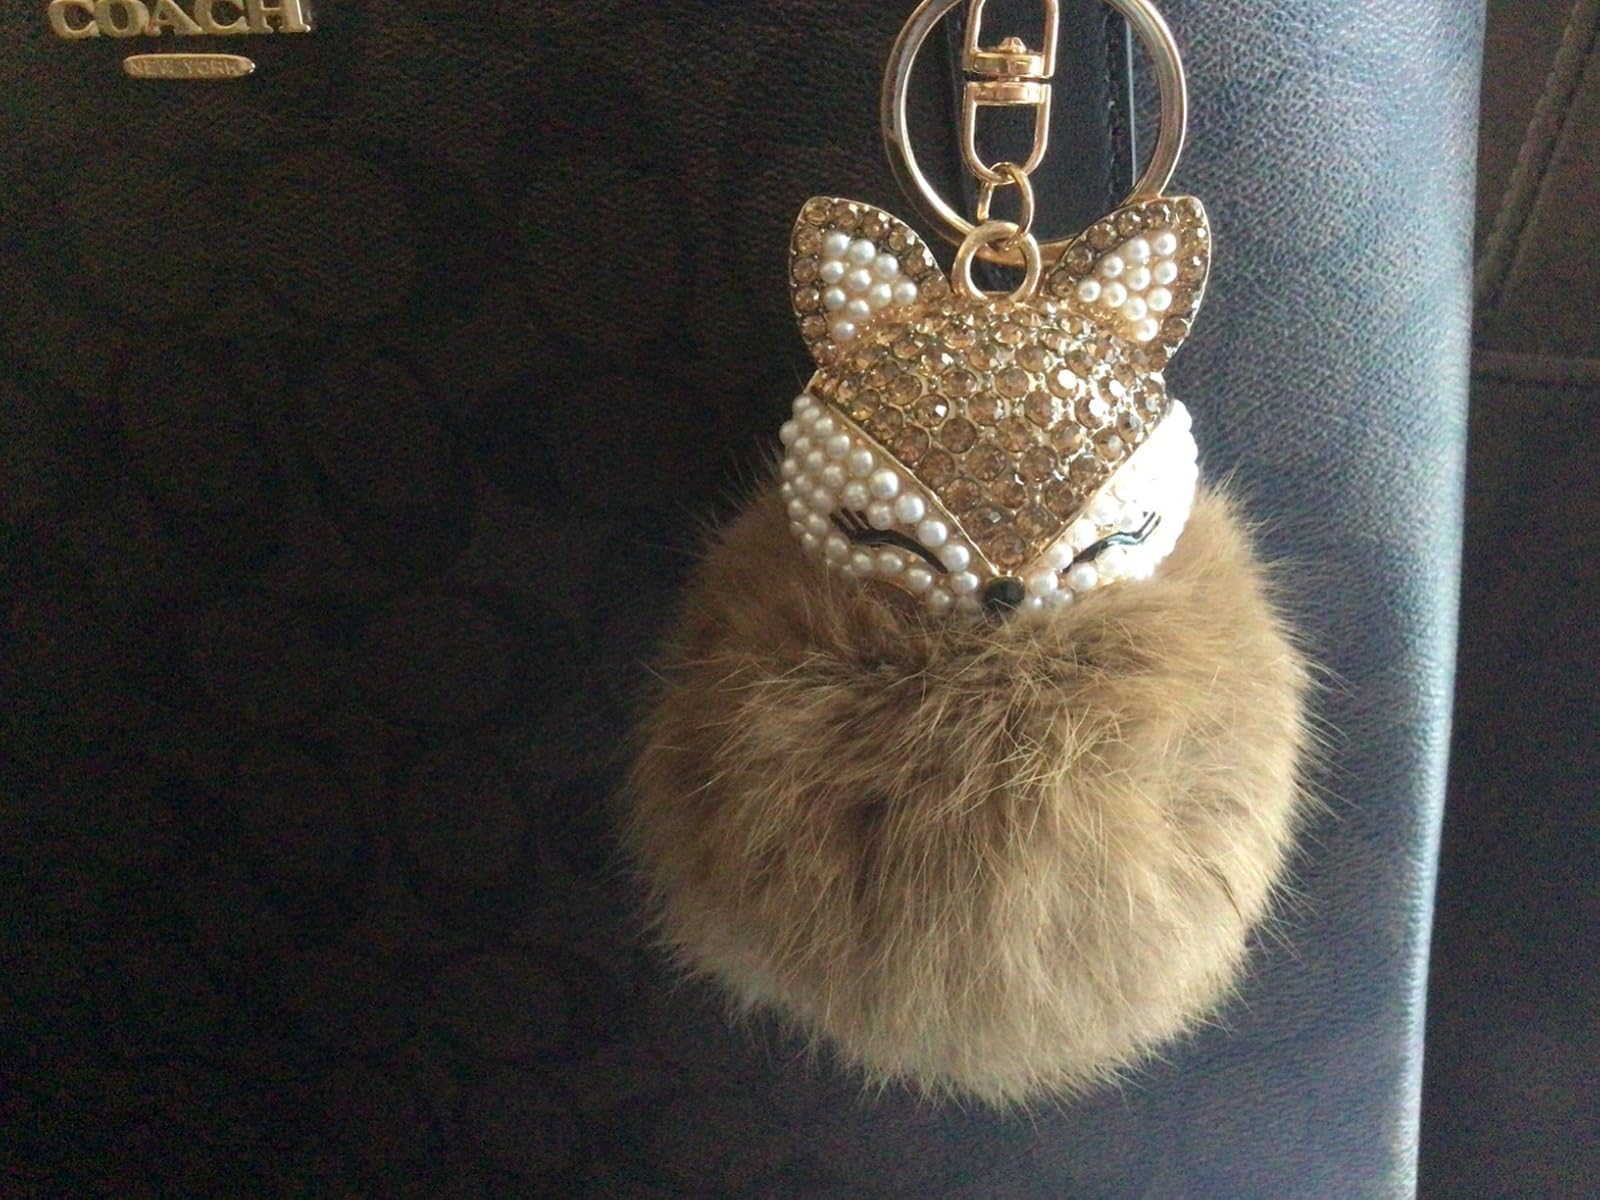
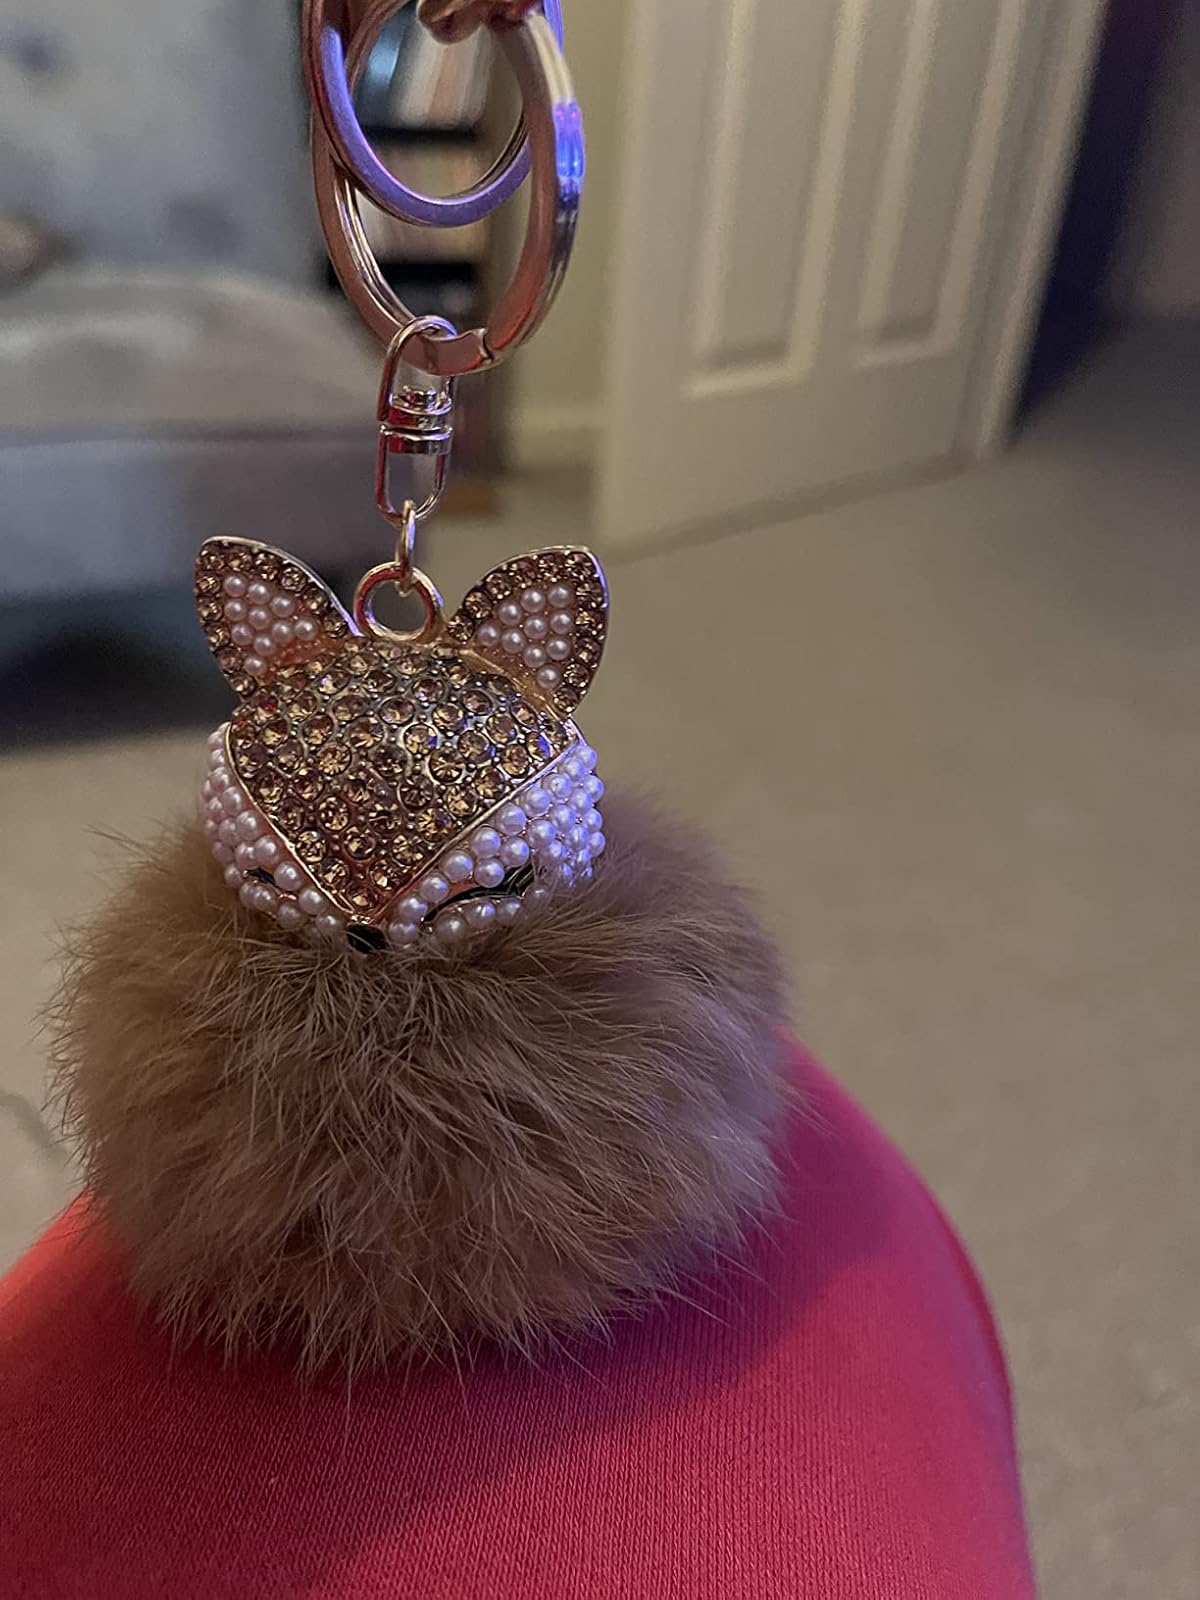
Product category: accessories_keychain
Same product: yes